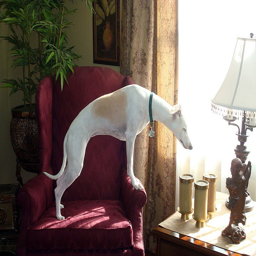
a white dog standing on a red arm chair peering out a window.

Something outside the window has captured the dogs attention.
The dog is curious about what is in the tubes.
a white greyhound standing on a red chair
a dog that is standing on a red chair